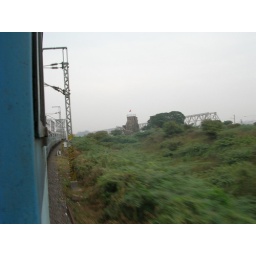
2842 Coromandel Express entering the Krishna river bridge near Vijayawada. Jitendra Mulky 18-12-07